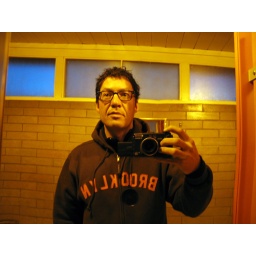
self portrait in rest stop bathroom mirror